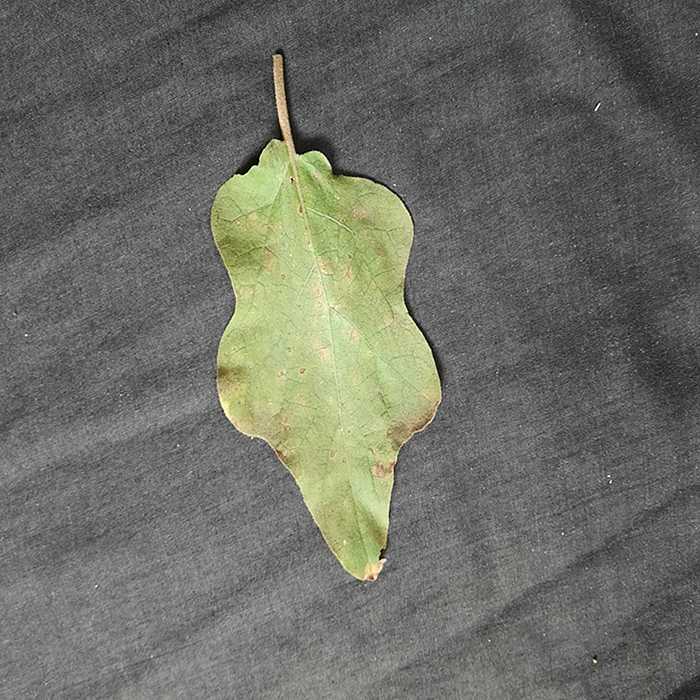
Plant: Eggplant
Label: Eggplant Cercopora leaf spot